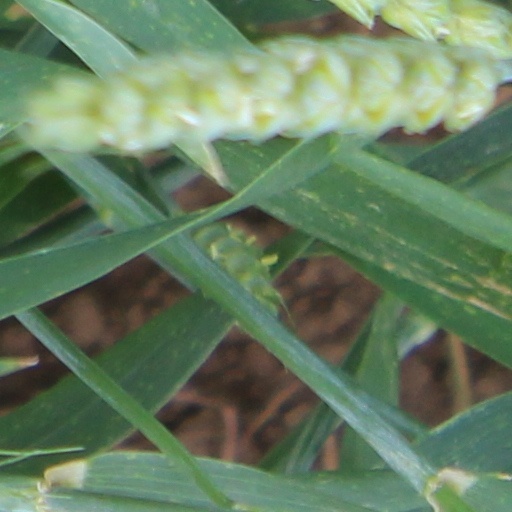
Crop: wheat